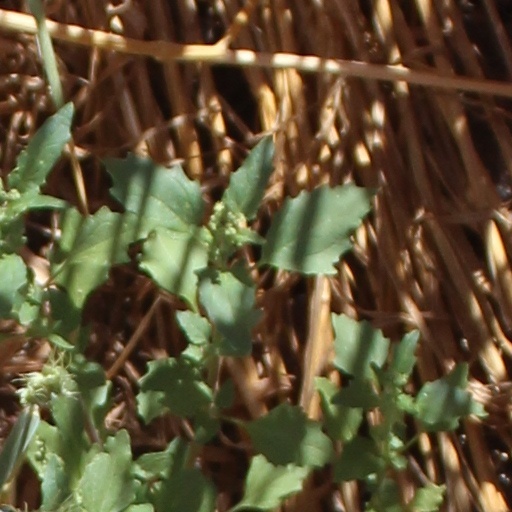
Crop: wheat